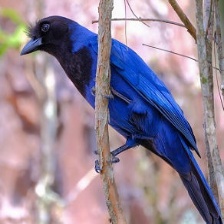
Species: AZURE JAY
Scientific name: CYANOCORAX CAERULEUS
ImageNet parent category: jay